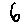
Label: 6